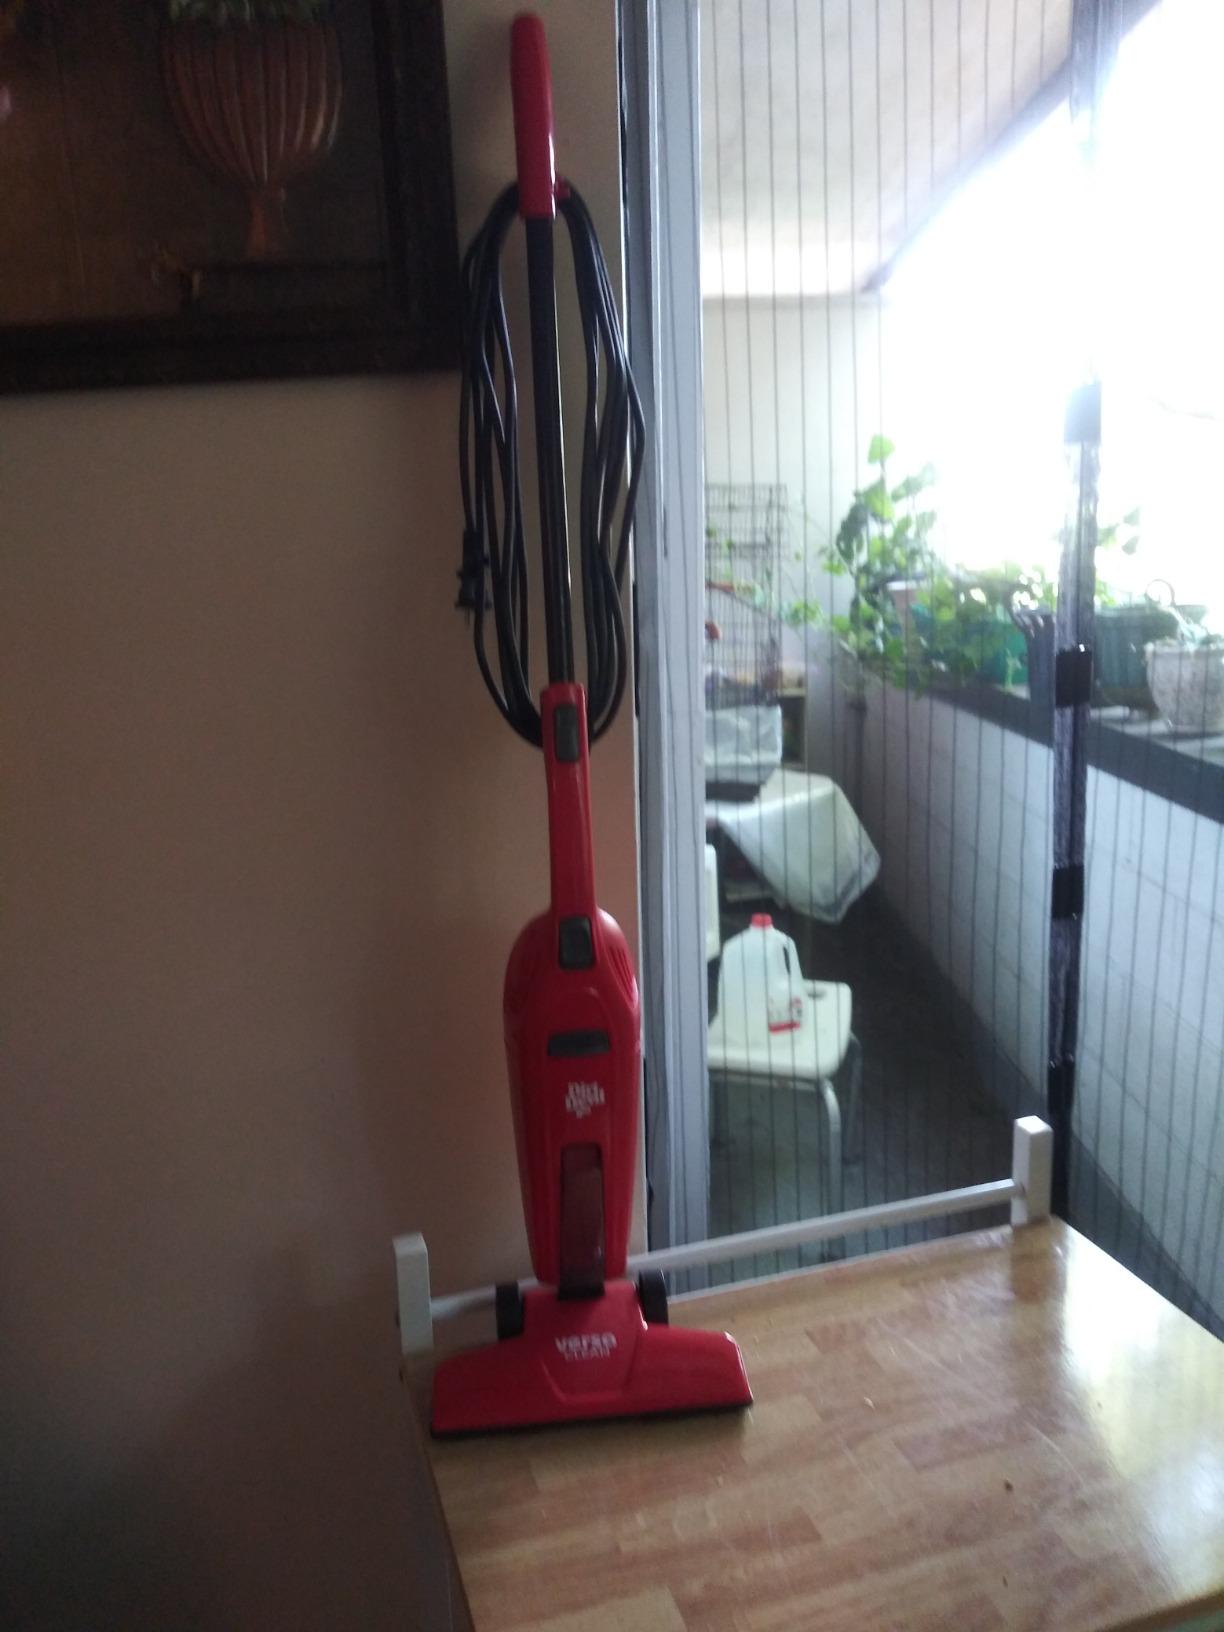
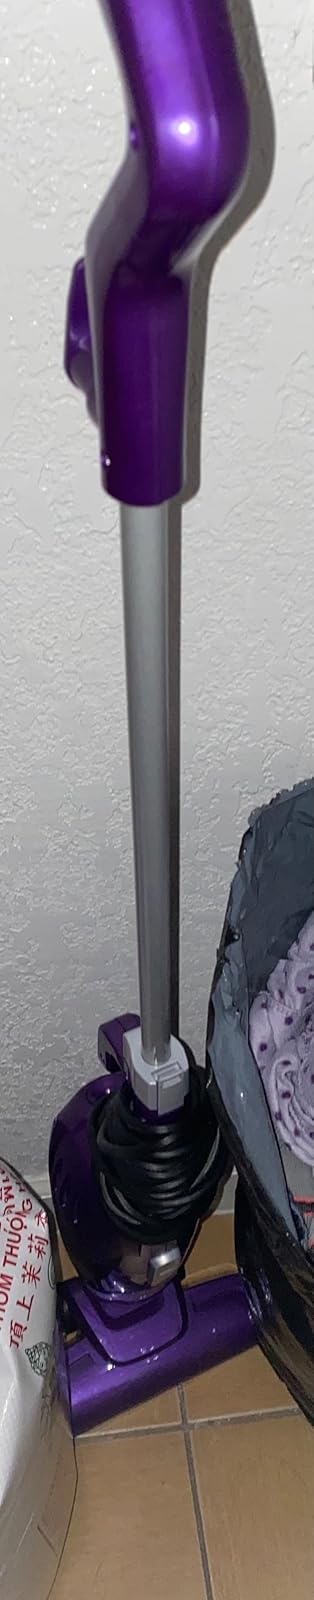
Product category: items_vacuum
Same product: no